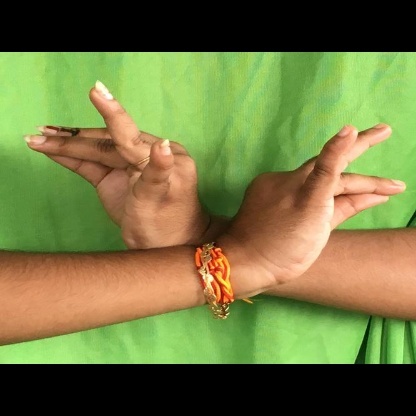
Mudra: Katakavardhana